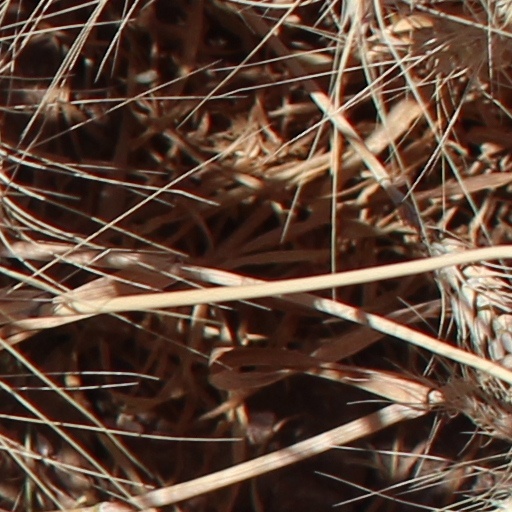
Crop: wheat